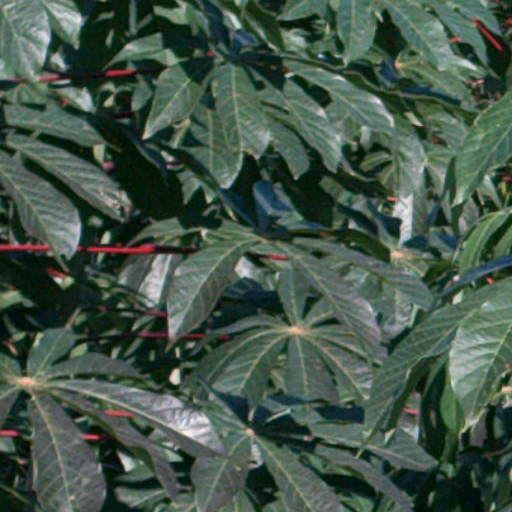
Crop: cassava